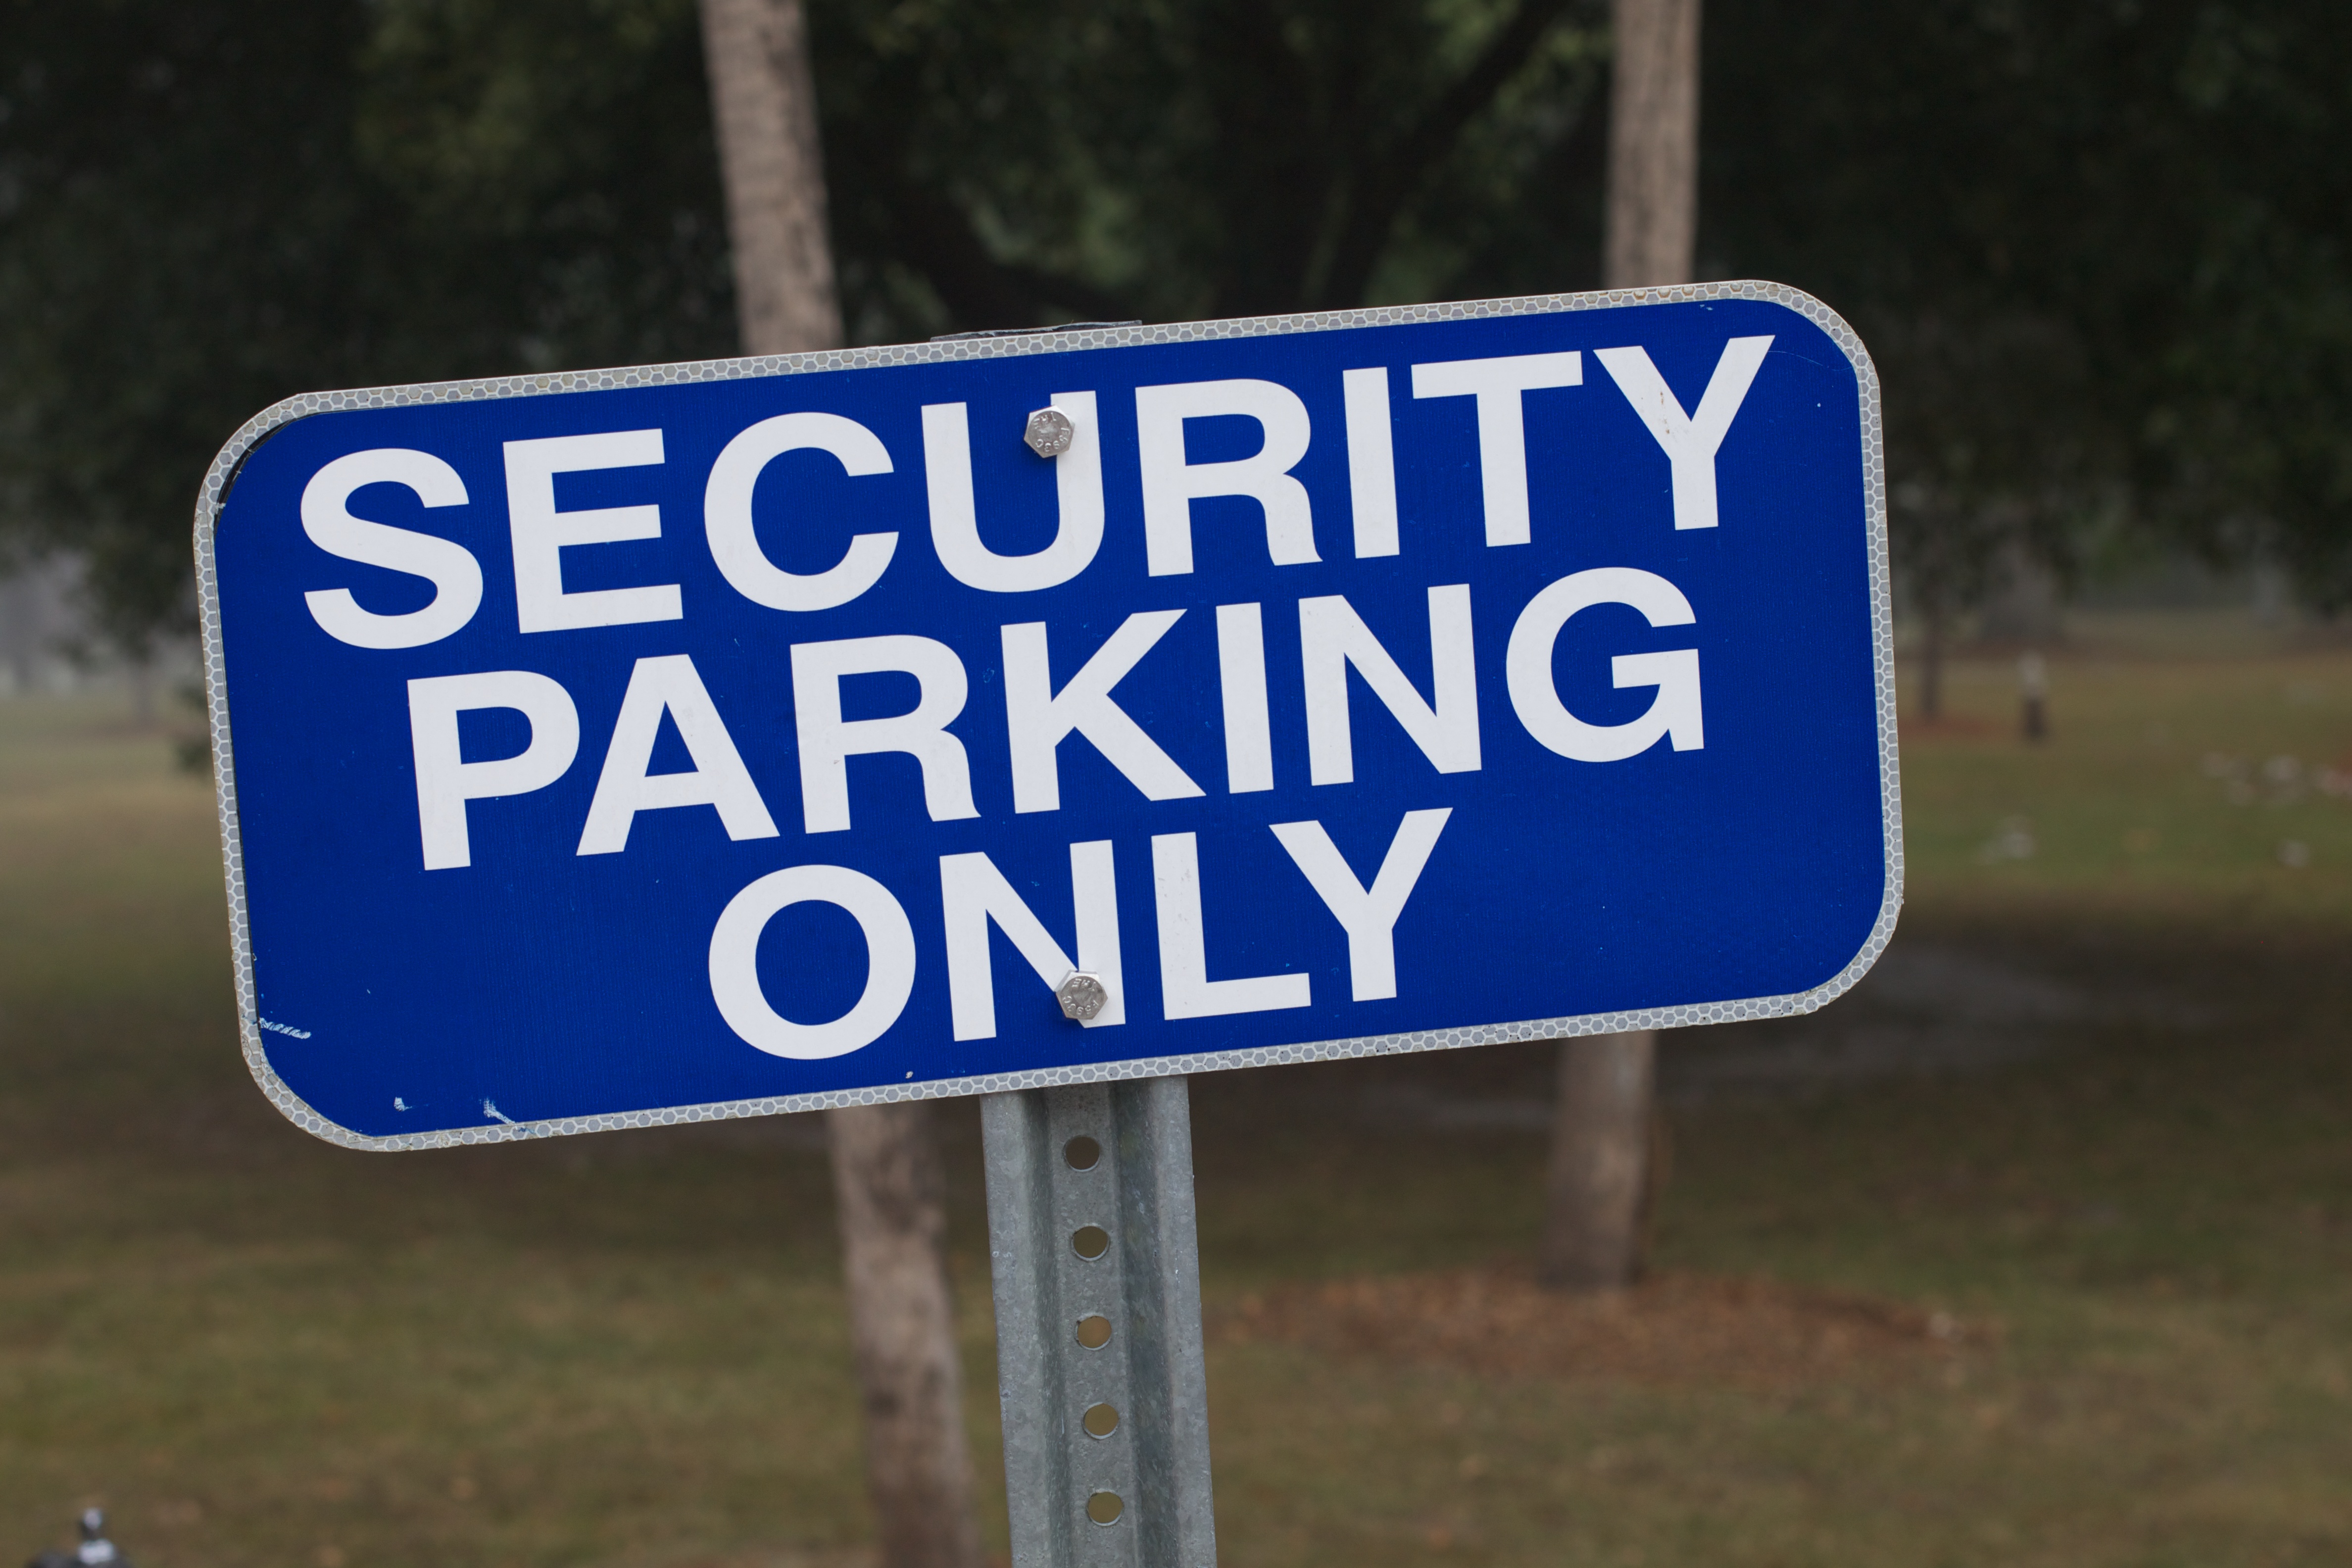
sign, street sign, signage, odyssey, traffic sign, vehicle registration plate